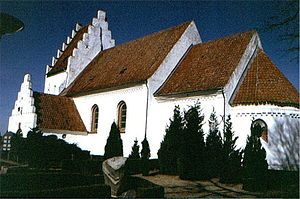
Brarup Kirke
Brarup Kirke med kalkmalerier af Brarupmesteren/Brarupværkstedet
Brarup Kirke ligger i den nordlige udkant af landsbyen Brarup ca. 14 km NNV for Nykøbing Falster.